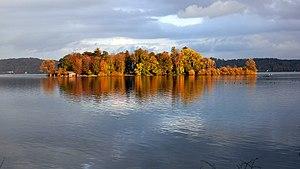
L'île aux Roses est une île de 2,5 hectares du lac de Starnberg, sur la commune de Feldafing, à 30 km au sud-ouest de Munich, en Bavière, en Allemagne. Ancienne propriété des rois de Bavière de la route du Roi-Louis, l’ile aux Roses est un haut lieu de tourisme bavarois, classée aux monuments historiques allemand, et ses vestiges de cité lacustre néolithique sont classés au Patrimoine mondial de l'Humanité.